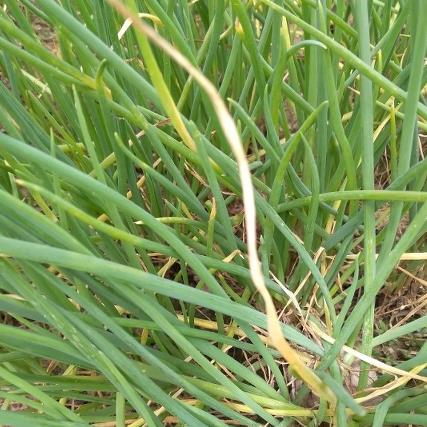
Crop: Onion
Condition: fusarium-d